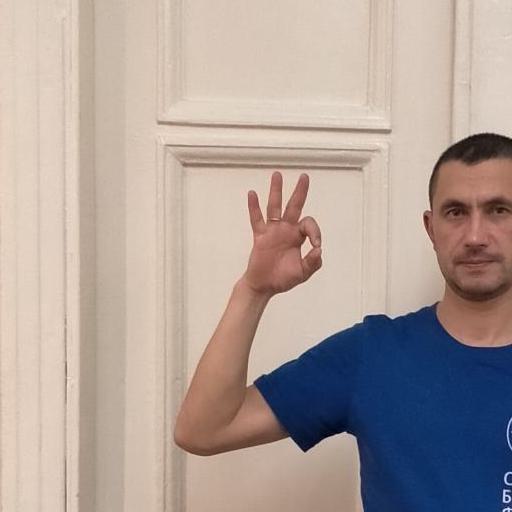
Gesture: ok